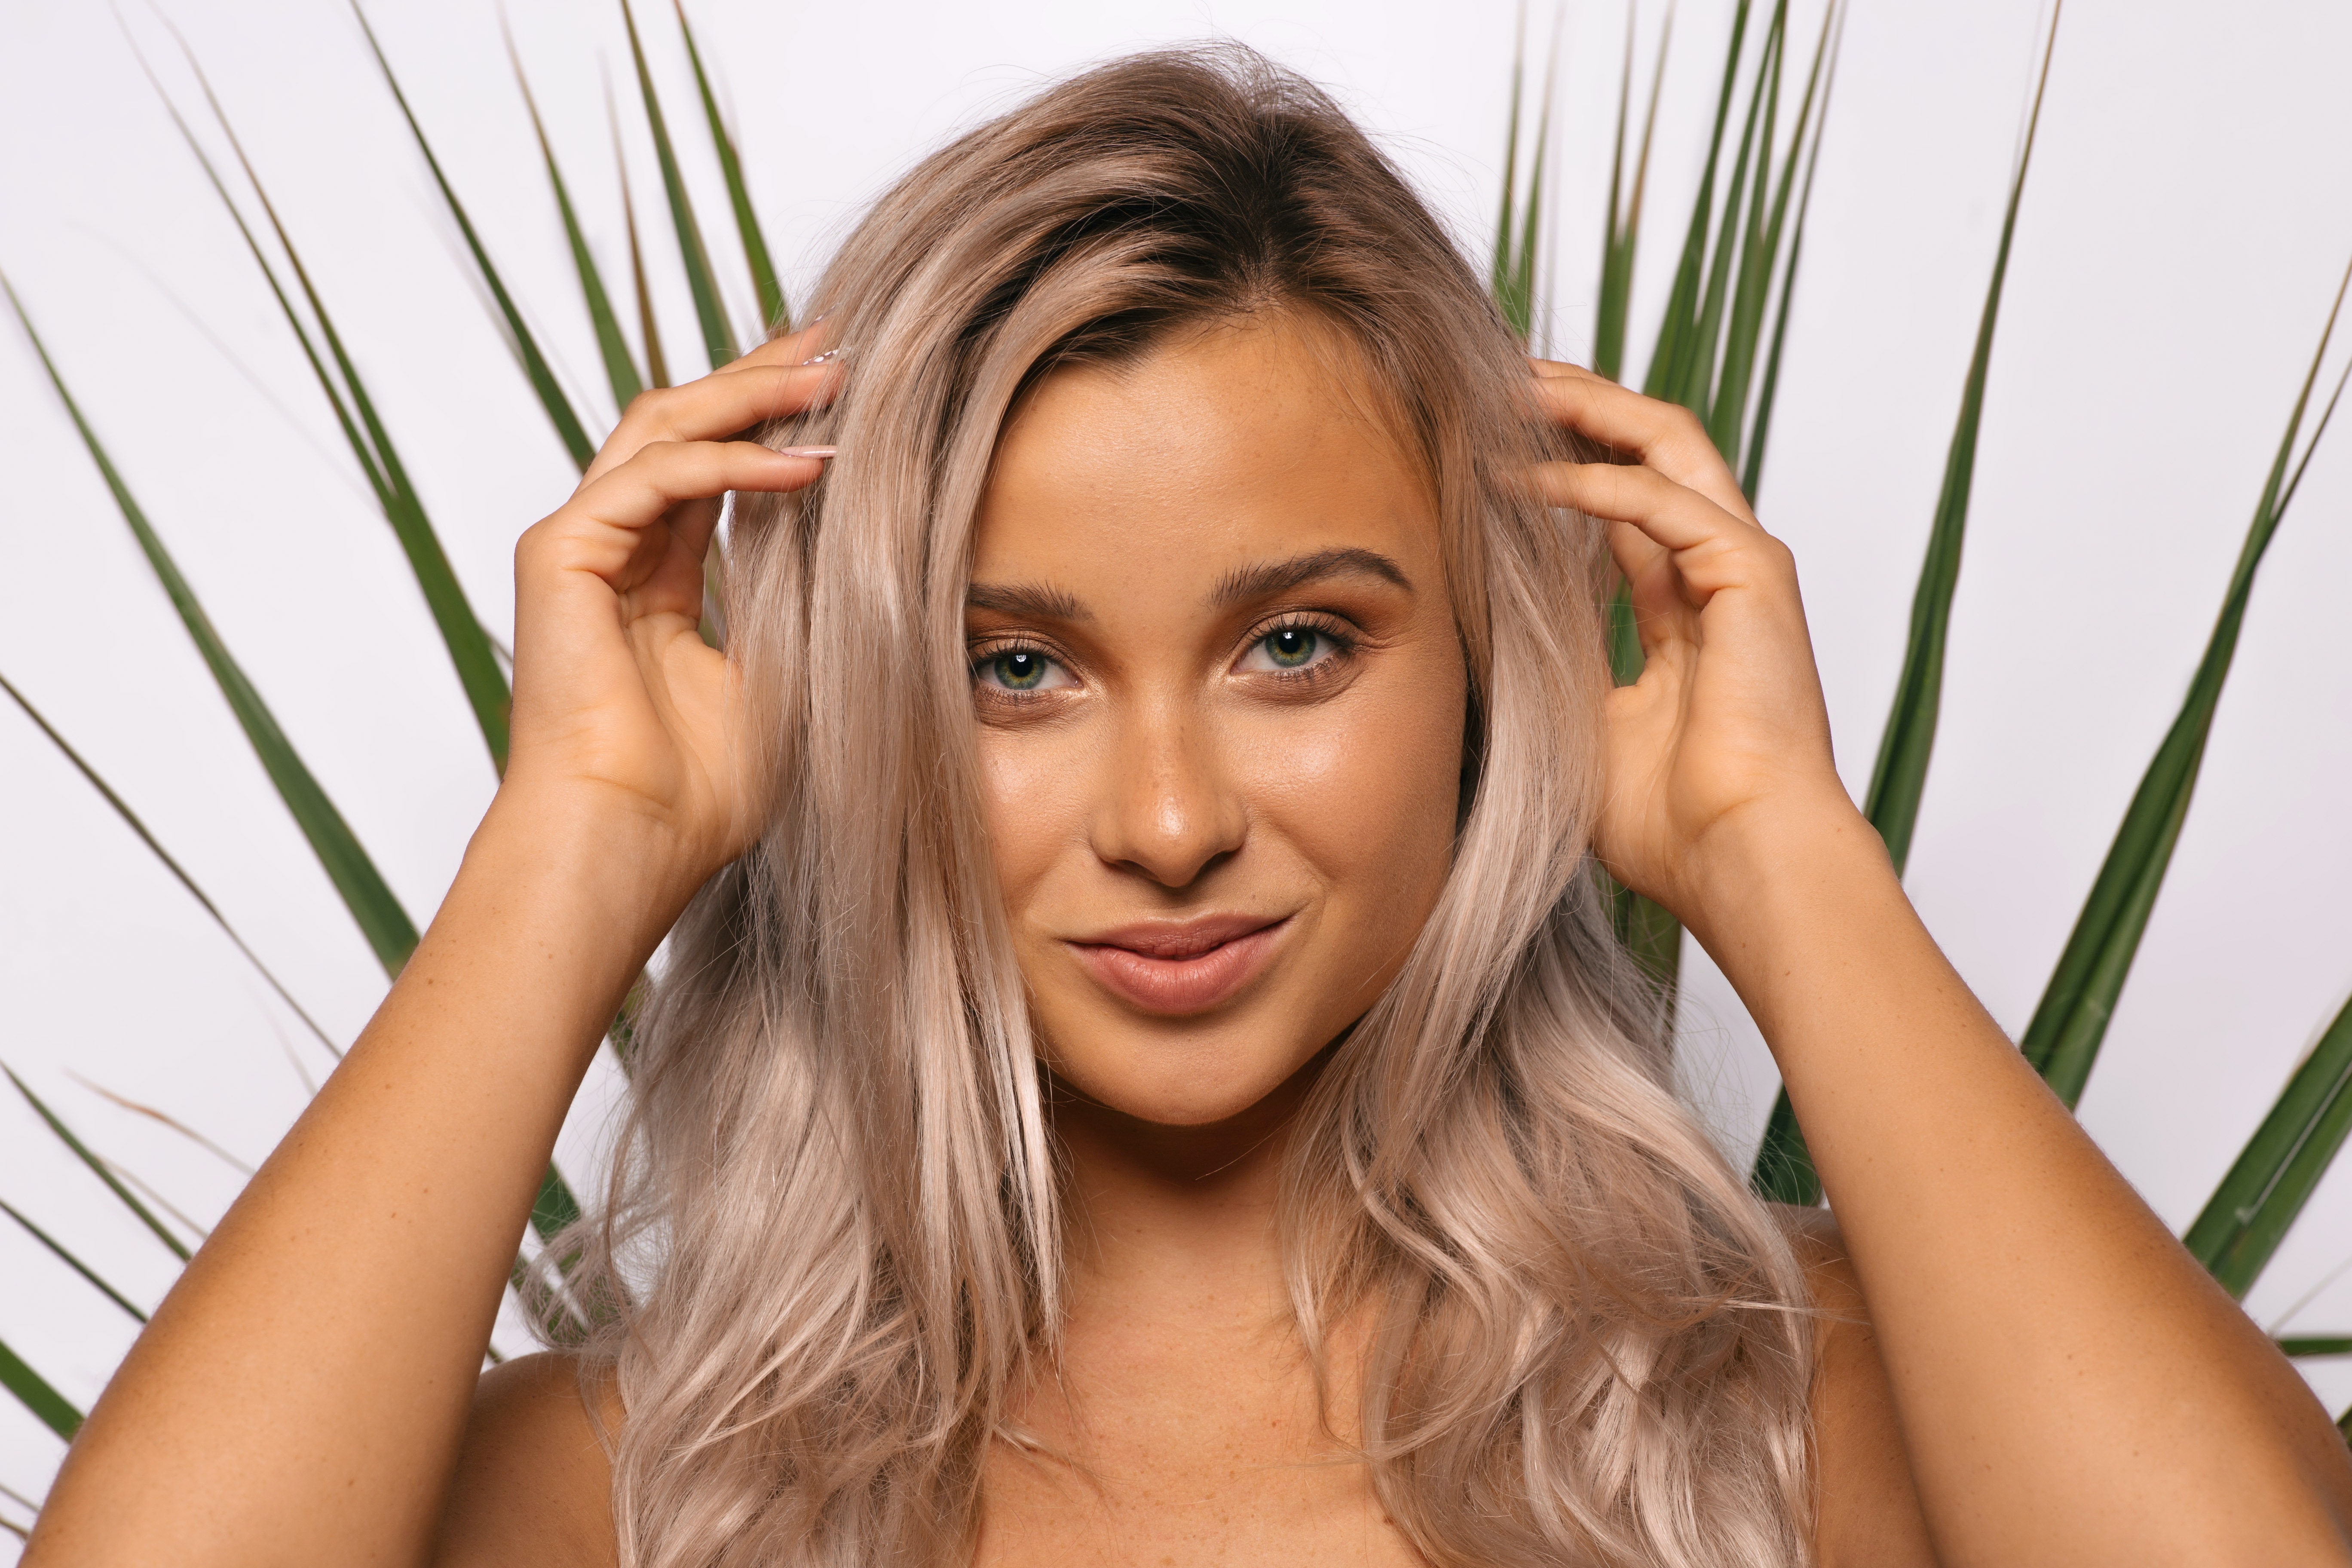
woman, hair, skin, head, lip, hairstyle, eyebrow, eye, facial expression, plant, People in nature, eyelash, nature, flash photography, dress, happy, orange, smile, gesture, grass, black hair, makeover, long hair, beauty, Step cutting, close up, brown hair, blond, tree, thigh, event, fashion accessory, surfer hair, leisure, musical instrument, portrait photography, photo shoot, hair coloring, jewellery